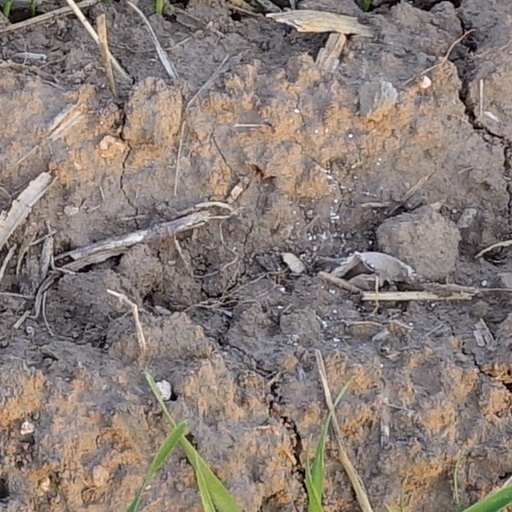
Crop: wheat